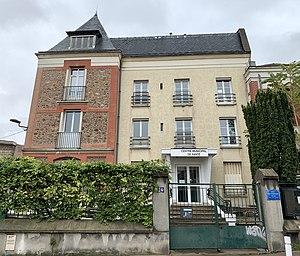
Centre municipal de la Santé, Fontenay-sous-Bois.
Fontenay-sous-Bois est une commune française située dans le département du Val-de-Marne à la limite de la Seine-Saint-Denis en région Île-de-France.